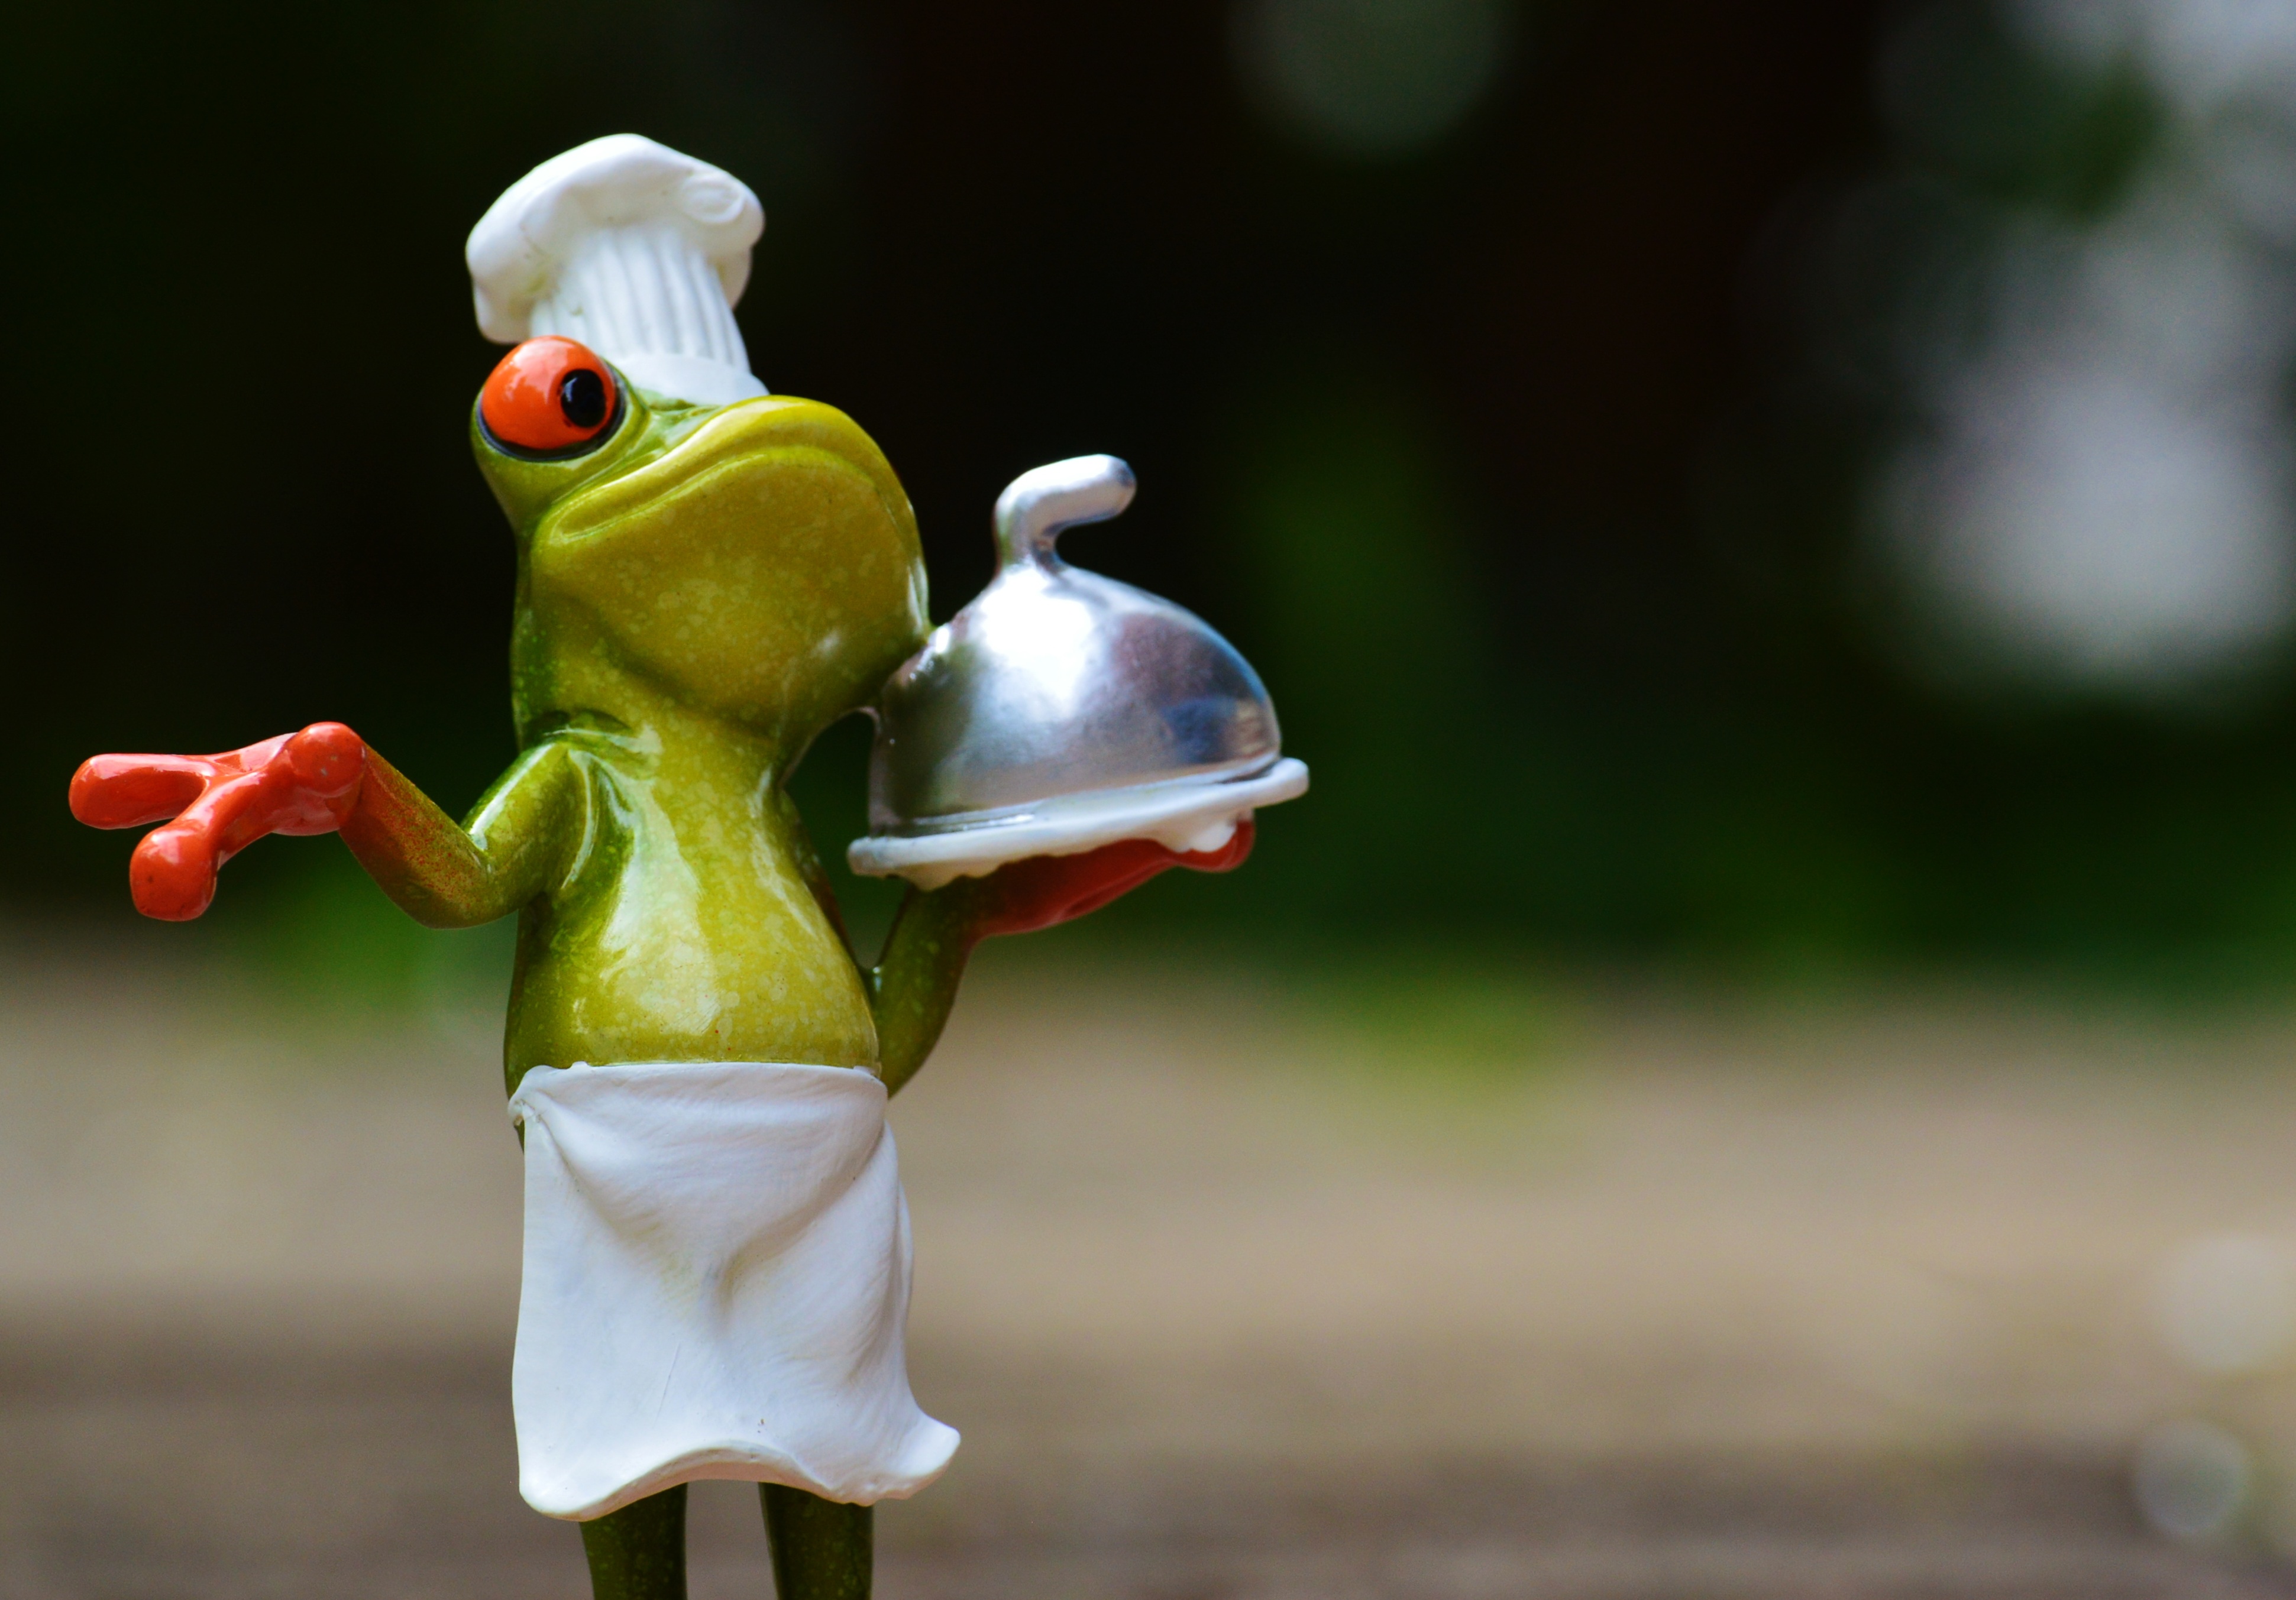
sweet, cute, food, green, cooking, kitchen, frog, gourmet, eat, toy, preparation, figurine, funny, frogs, macro photography